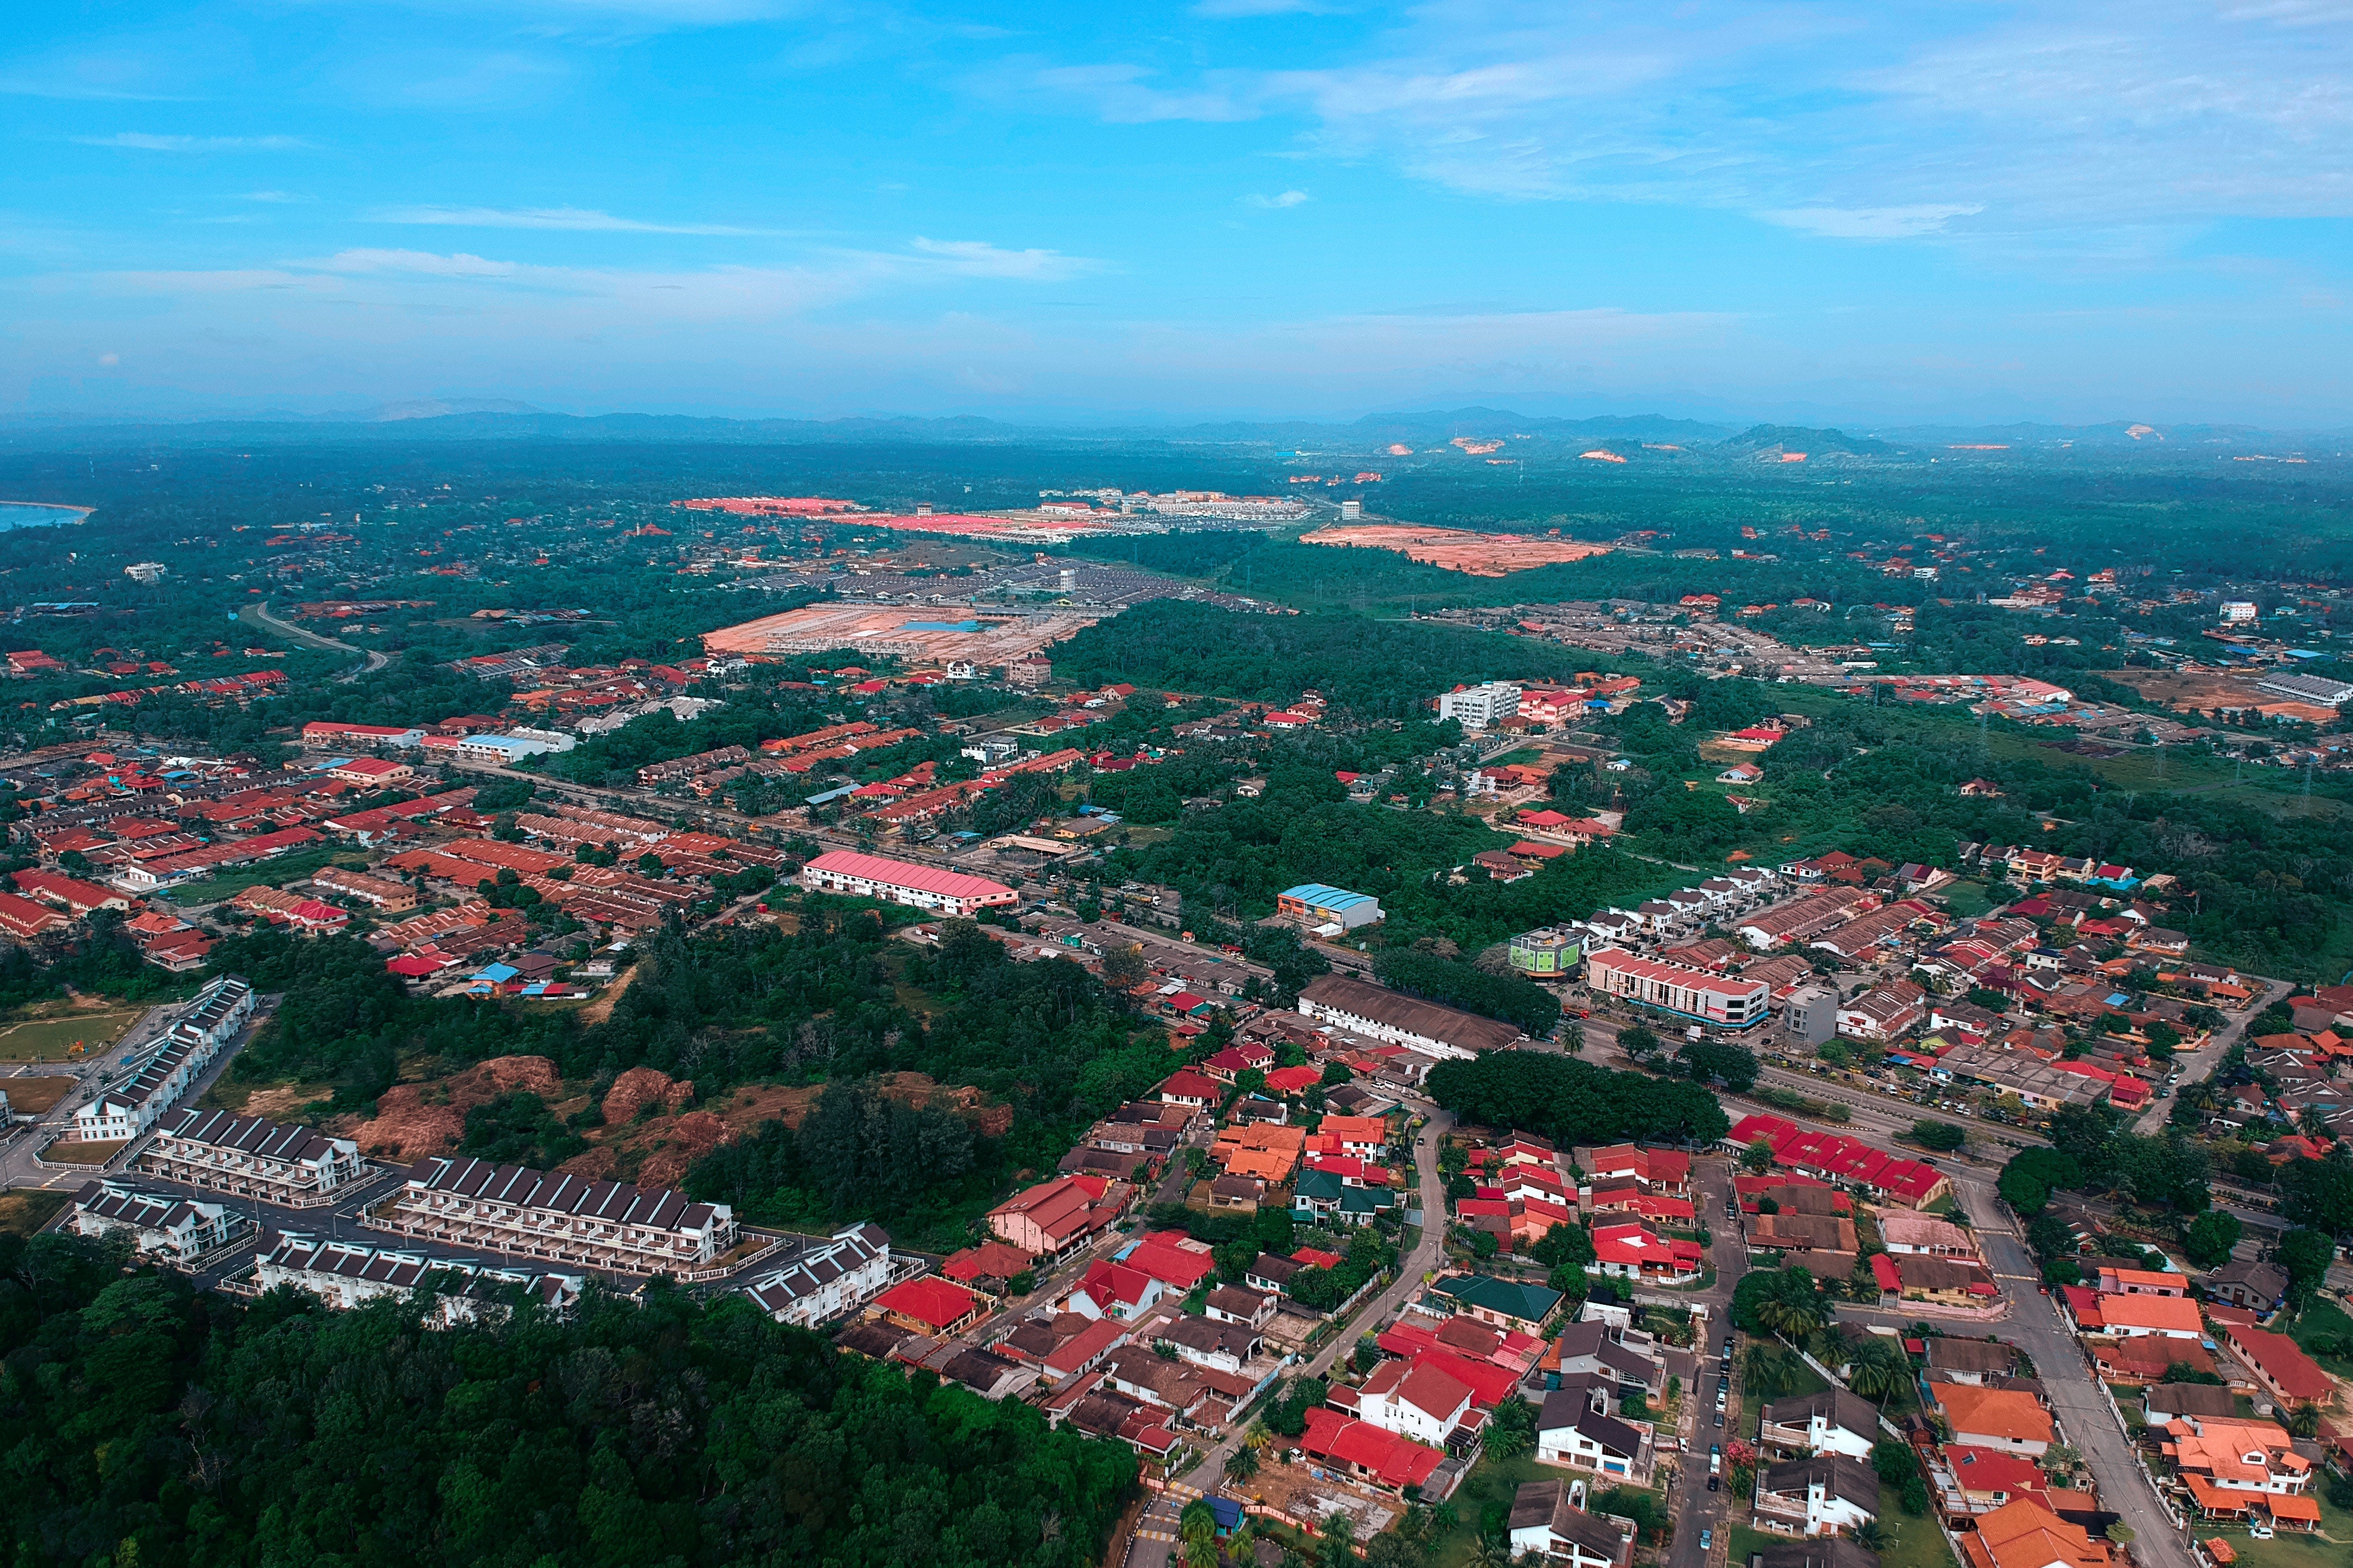
aerial photography, city, metropolitan area, sky, urban area, bird's eye view, suburb, residential area, photography, daytime, cityscape, tree, horizon, metropolis, panorama, landscape